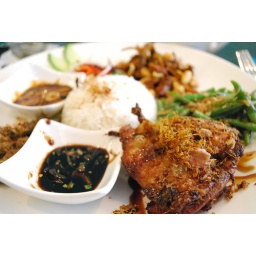
A little taste of home in Brighton! Warung Tujuh's version of Indonesia's Nasi Campur...a little bit of everything on one plate